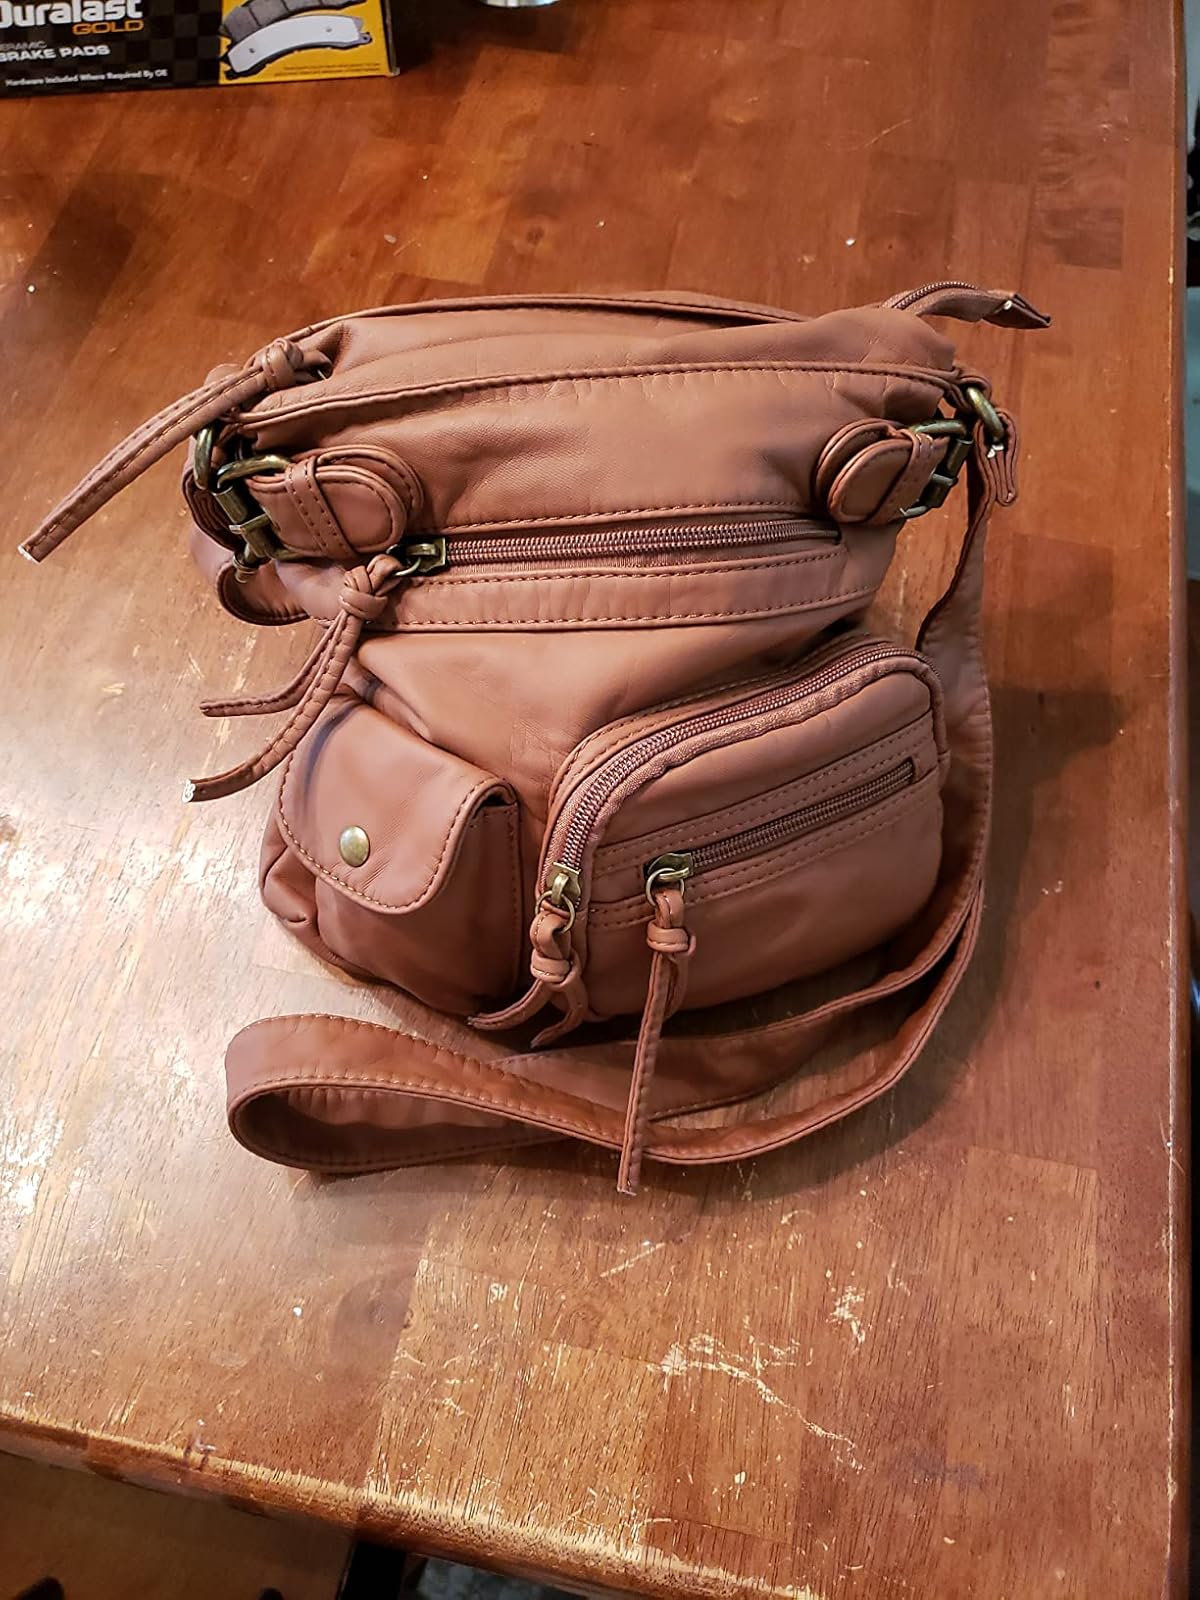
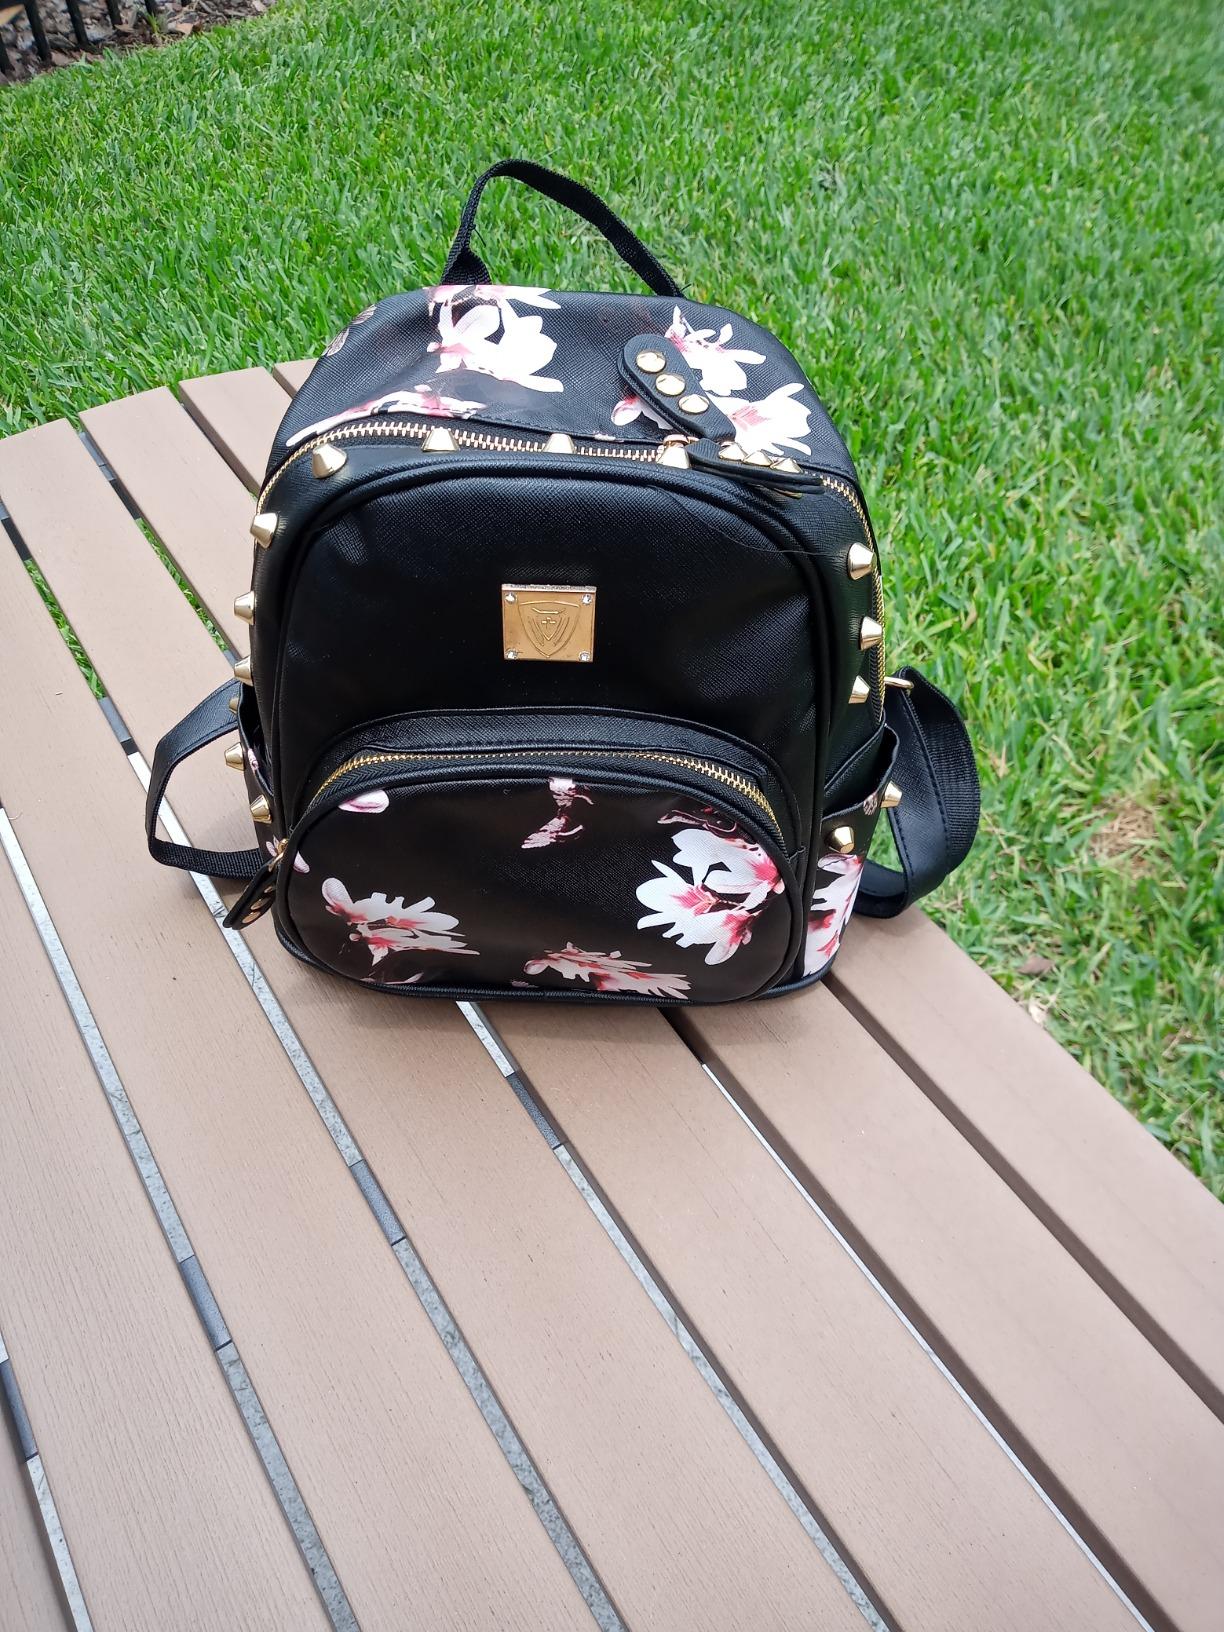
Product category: accessories_handbag
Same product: no